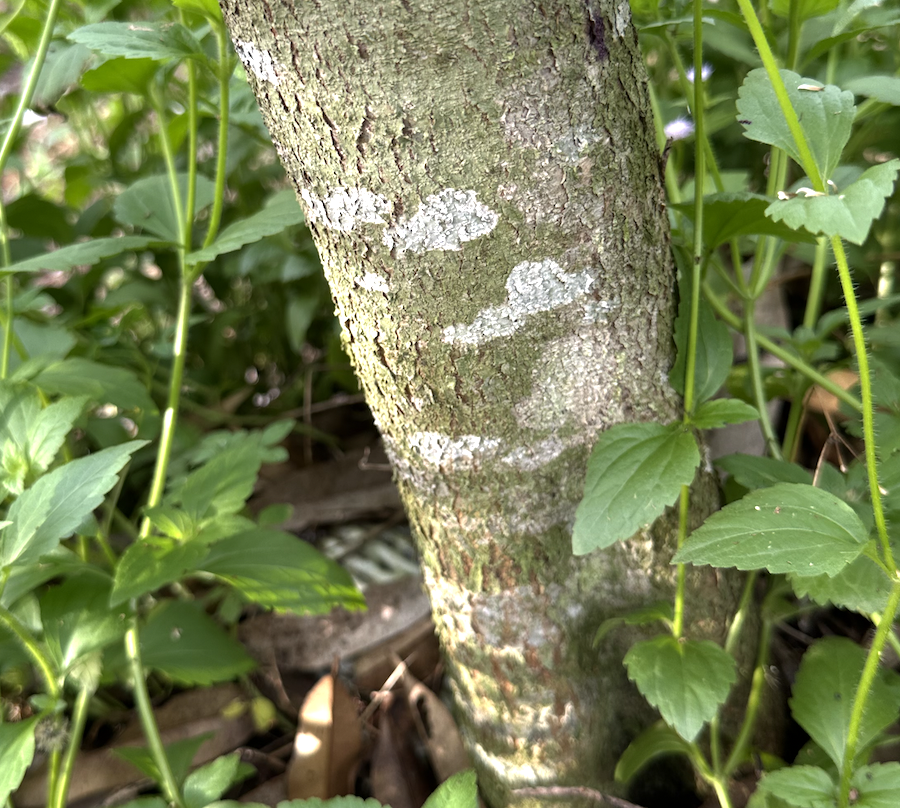
Label: pink_disease